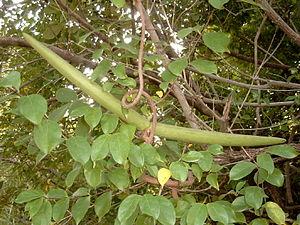
Strophanthus sarmentosus est une espèce d'arbustes d'Afrique tropicale, de la famille des Apocynaceae et du genre Strophantus.